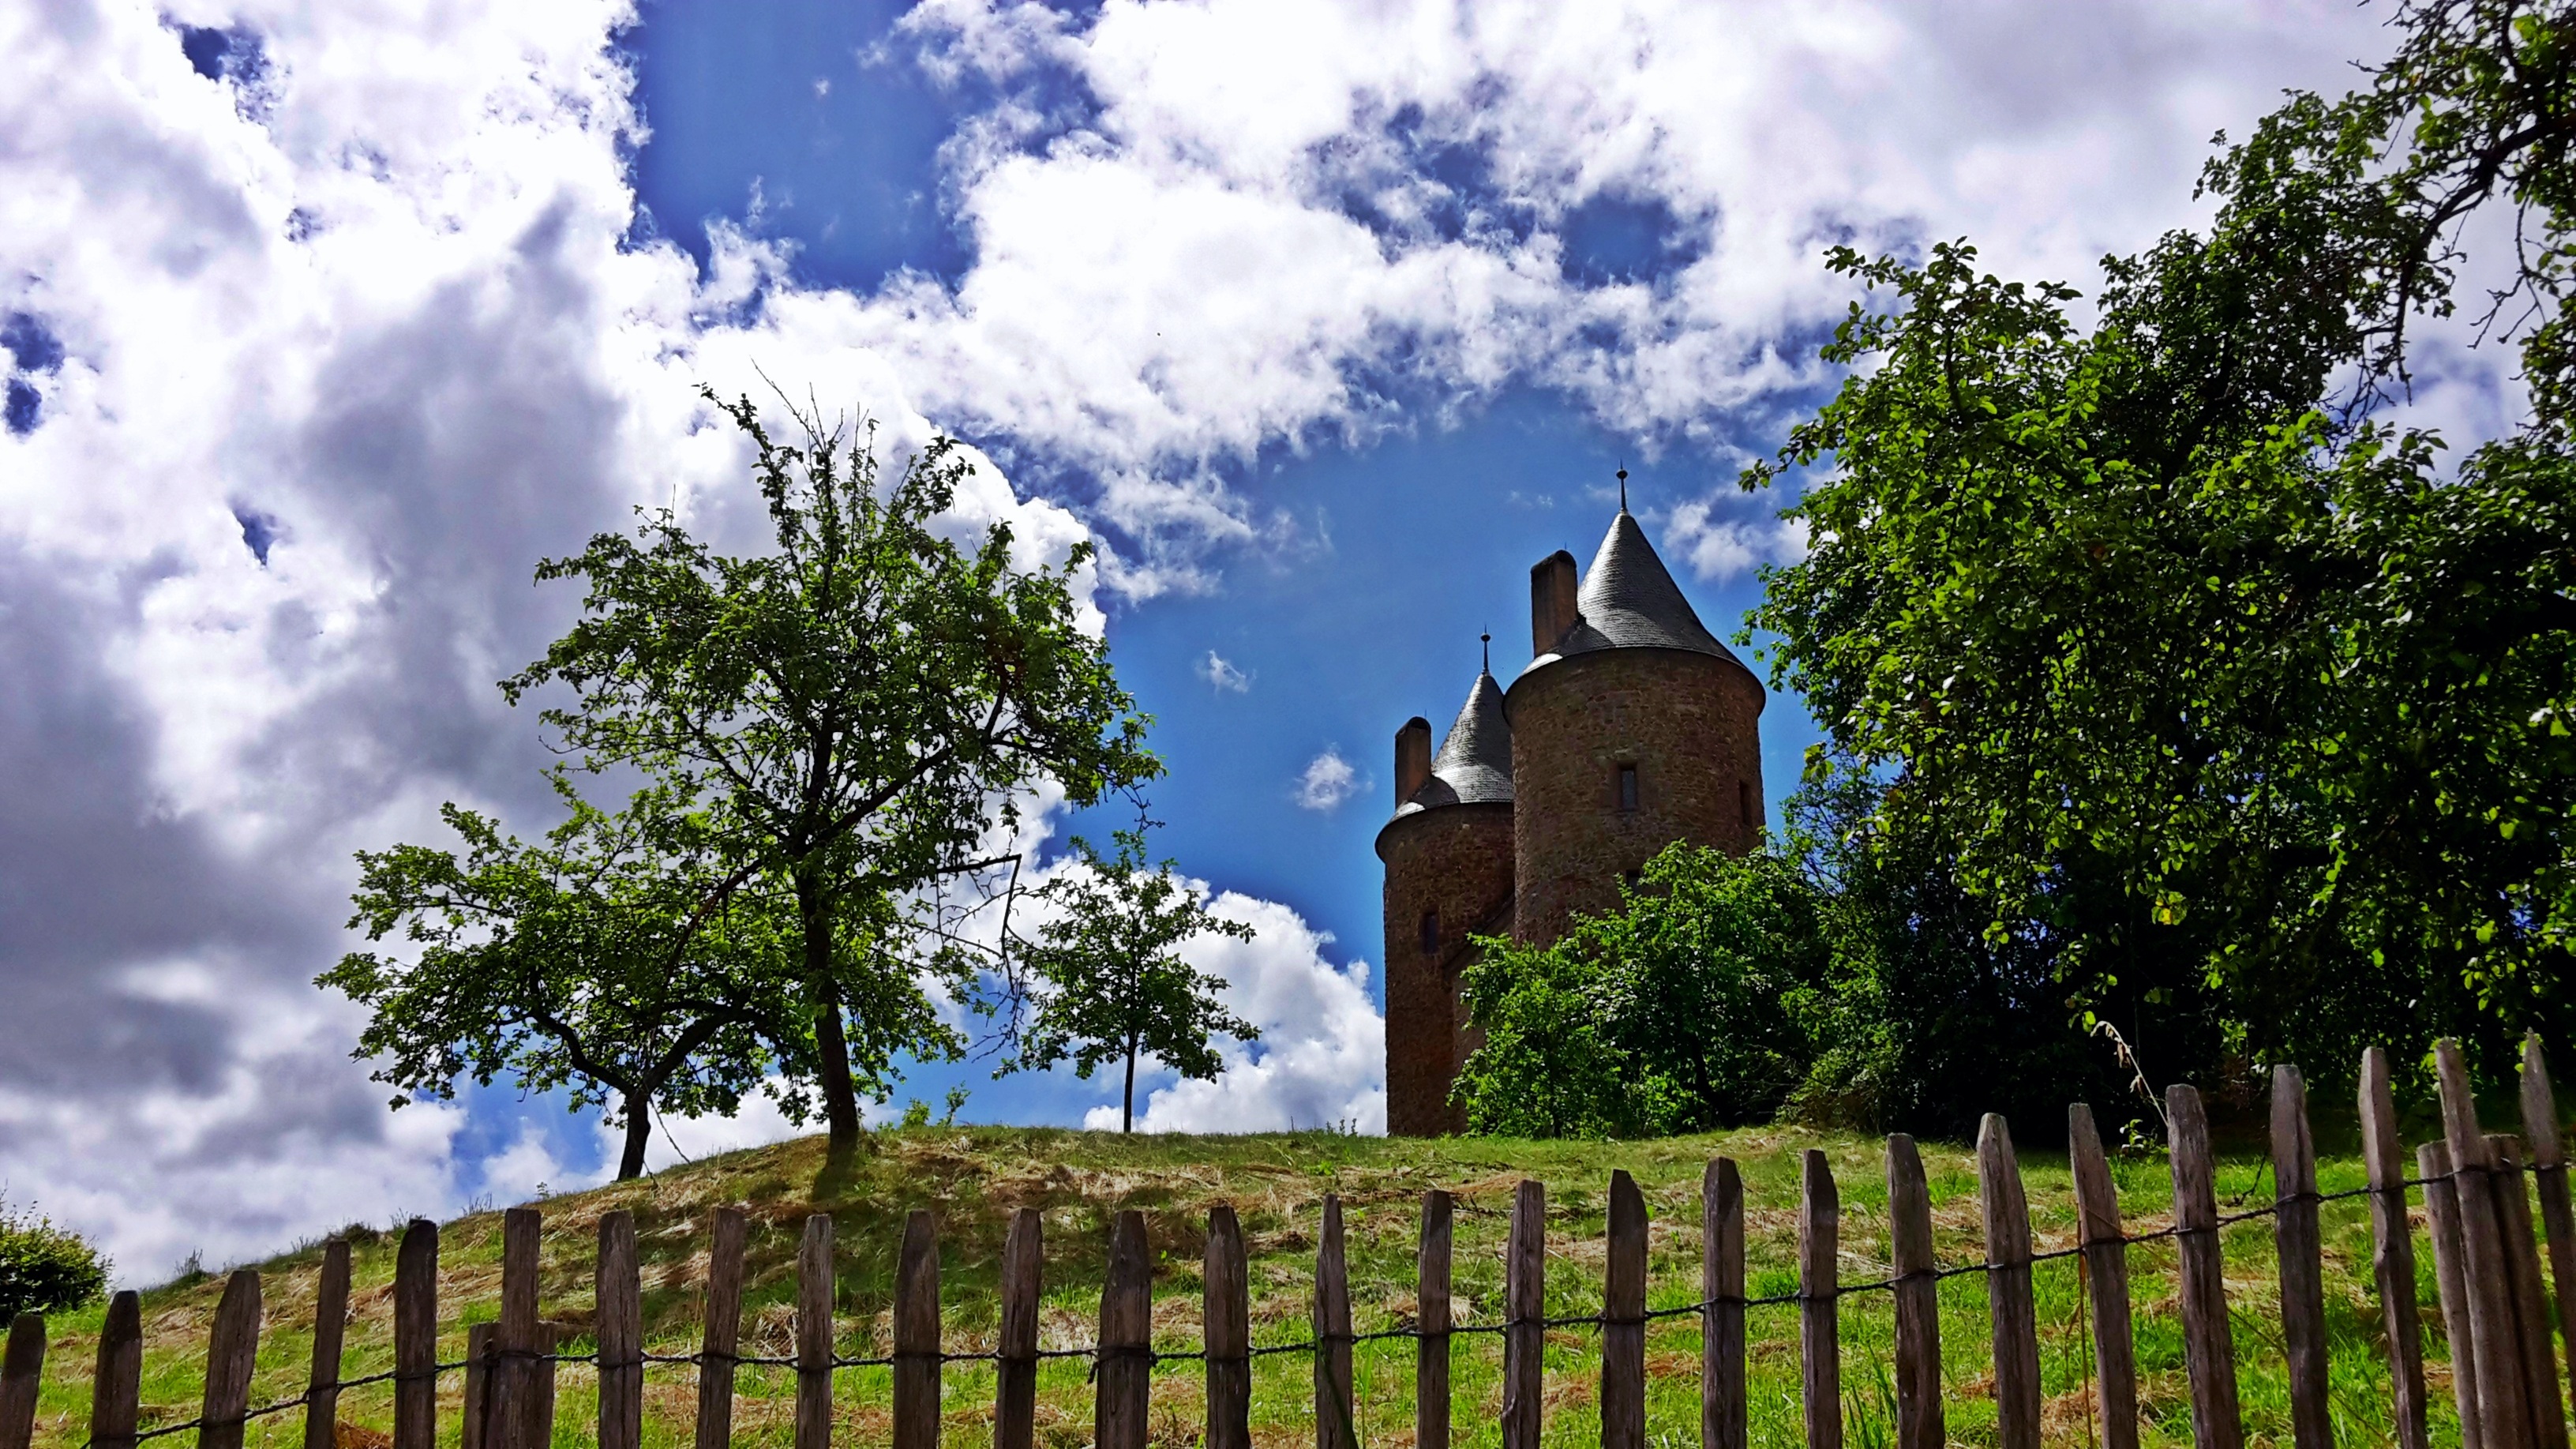
landscape, tree, fence, architecture, sky, antique, meadow, chateau, old, pasture, romance, romantic, castle, ruin, places of interest, clouds, fortress, germany, estate, idyll, historically, fairytale, rural area, burgruine, cloud formation, summer weather, bertradaburg, m rlenbach